Davidson-Davie Community College

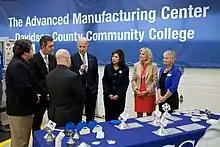
Vice President Joe Biden, Secretary of Labor Hilda Solis, and Dr. Jill Biden touring the college in 2012.

Originally chartered in 1958 as an Industrial Education Center DCCC provided education and skills to assist the community in transitioning from an agriculturally based to a manufacturing-based economy. In 1963, enrollment consisted of 51 students in adult education and service programs with 125 students enrolled in vocational and technical courses.